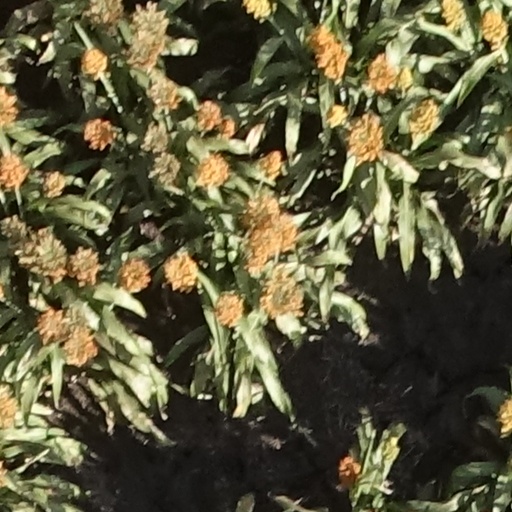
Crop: sorghum